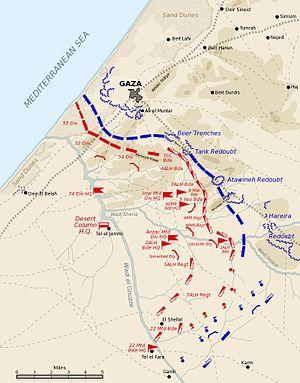
La bande de Gaza, alors partie de l'empire ottoman, fit l'objet de plusieurs batailles lors de la Première Guerre mondiale lorsque l'Egyptian Expeditionary Force des forces armées britanniques lancèrent des offensives afin d'en chasser l'armée turque.
La seconde bataille de Gaza est une bataille de la campagne du Sinaï et de la Palestine, durant la Première Guerre mondiale. Elle a eu lieu le 19 avril 1917 et se solde par une victoire ottomane.